Second Balkan War

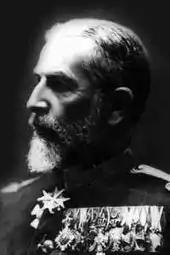
Carol I of Romania

As skirmishing continued in Macedonia, mainly between Serbian and Bulgarian troops, Tsar Nicholas II of Russia tried to stop the conflict since Russia did not wish to lose either of its Slavic allies in the Balkans. On 8 June, he sent an identical personal message to the Kings of Bulgaria and Serbia, offering to act as arbitrator according to the provisions of the 1912 Serbo–Bulgarian treaty. Serbia was asking for a revision of the original treaty since it had already lost north Albania due to the Great Powers' decision to establish the state of Albania, which had been recognized as Serbian territory under the prewar Serbo–Bulgarian treaty, in exchange for Bulgarian expansion in northern Macedonia. The Bulgarian reply to the Russian invitation contained so many conditions that it amounted to an ultimatum, leading Russian diplomats to realize that the Bulgarians had already decided to go to war with Serbia. That caused Russia to cancel the arbitration initiative and angrily repudiate its 1902 treaty of alliance with Bulgaria. Bulgaria was shattering the Balkan League, Russia's best defence against Austrian–Hungarian expansionism, a structure that had cost Russia much blood, money and diplomatic capital during the previous 35 years. Russia's Foreign Minister Sazonov's exact words to Bulgaria's new Prime Minister Stoyan Danev were "Do not expect anything from us, and forget the existence of any of our agreements from 1902 until the present". Tsar Nicholas II of Russia was already angry with Bulgaria because the latter refused to honour its recently signed agreement with Romania over Silistra, which resulted from Russian arbitration. Then Serbia and Greece proposed that each of the three countries reduce its army by one-fourth as a first step to facilitate a peaceful solution, but Bulgaria rejected it.